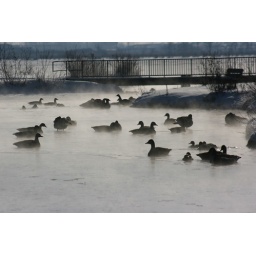
ducks and geese gather in the creek with the steam coming off the water. The rest of the lake is frozen over.